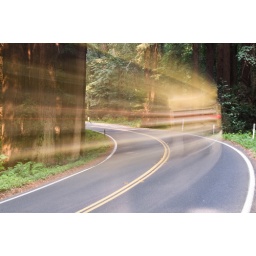
Phantom truck on road in the Redwoods